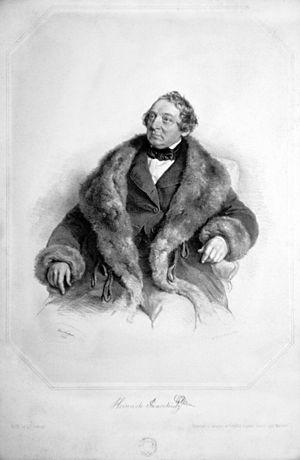
Johann Heinrich Immanuel Anschütz est un acteur prusso-autrichien.